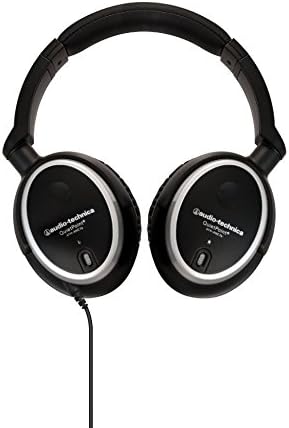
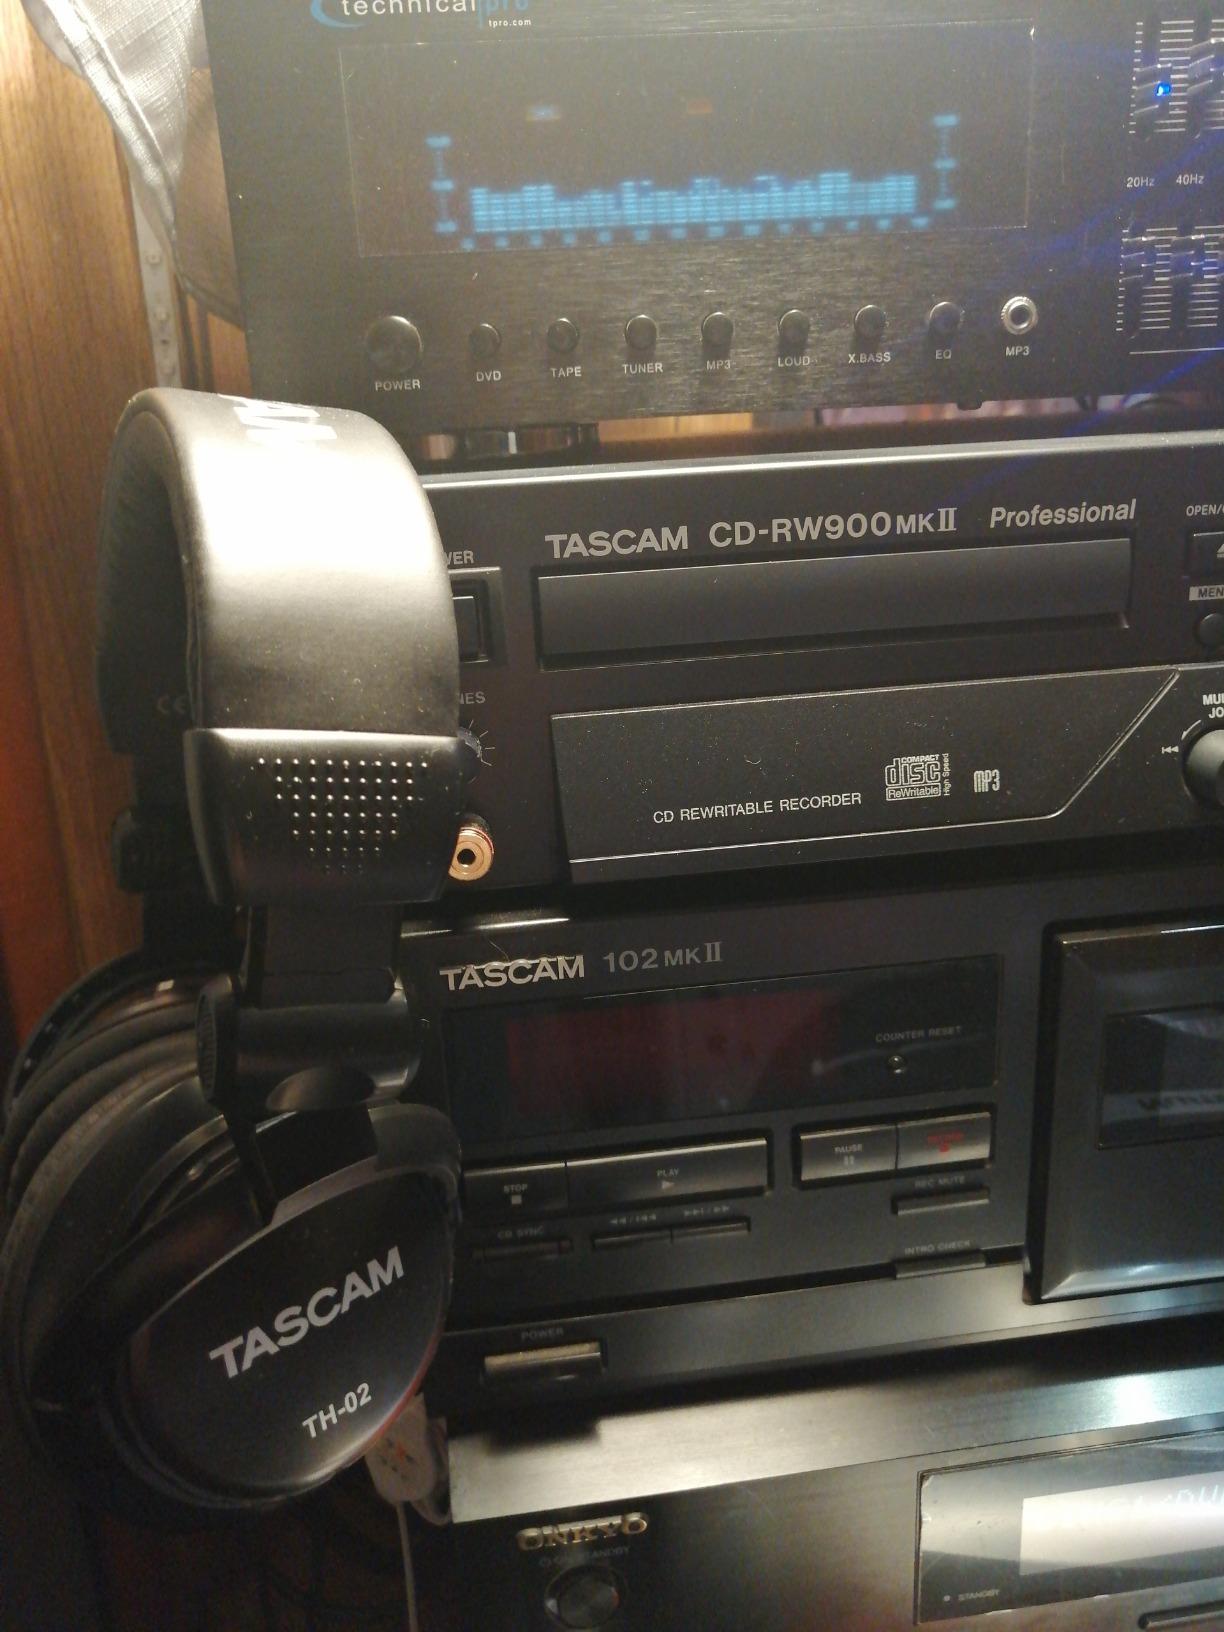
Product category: headphones
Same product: no